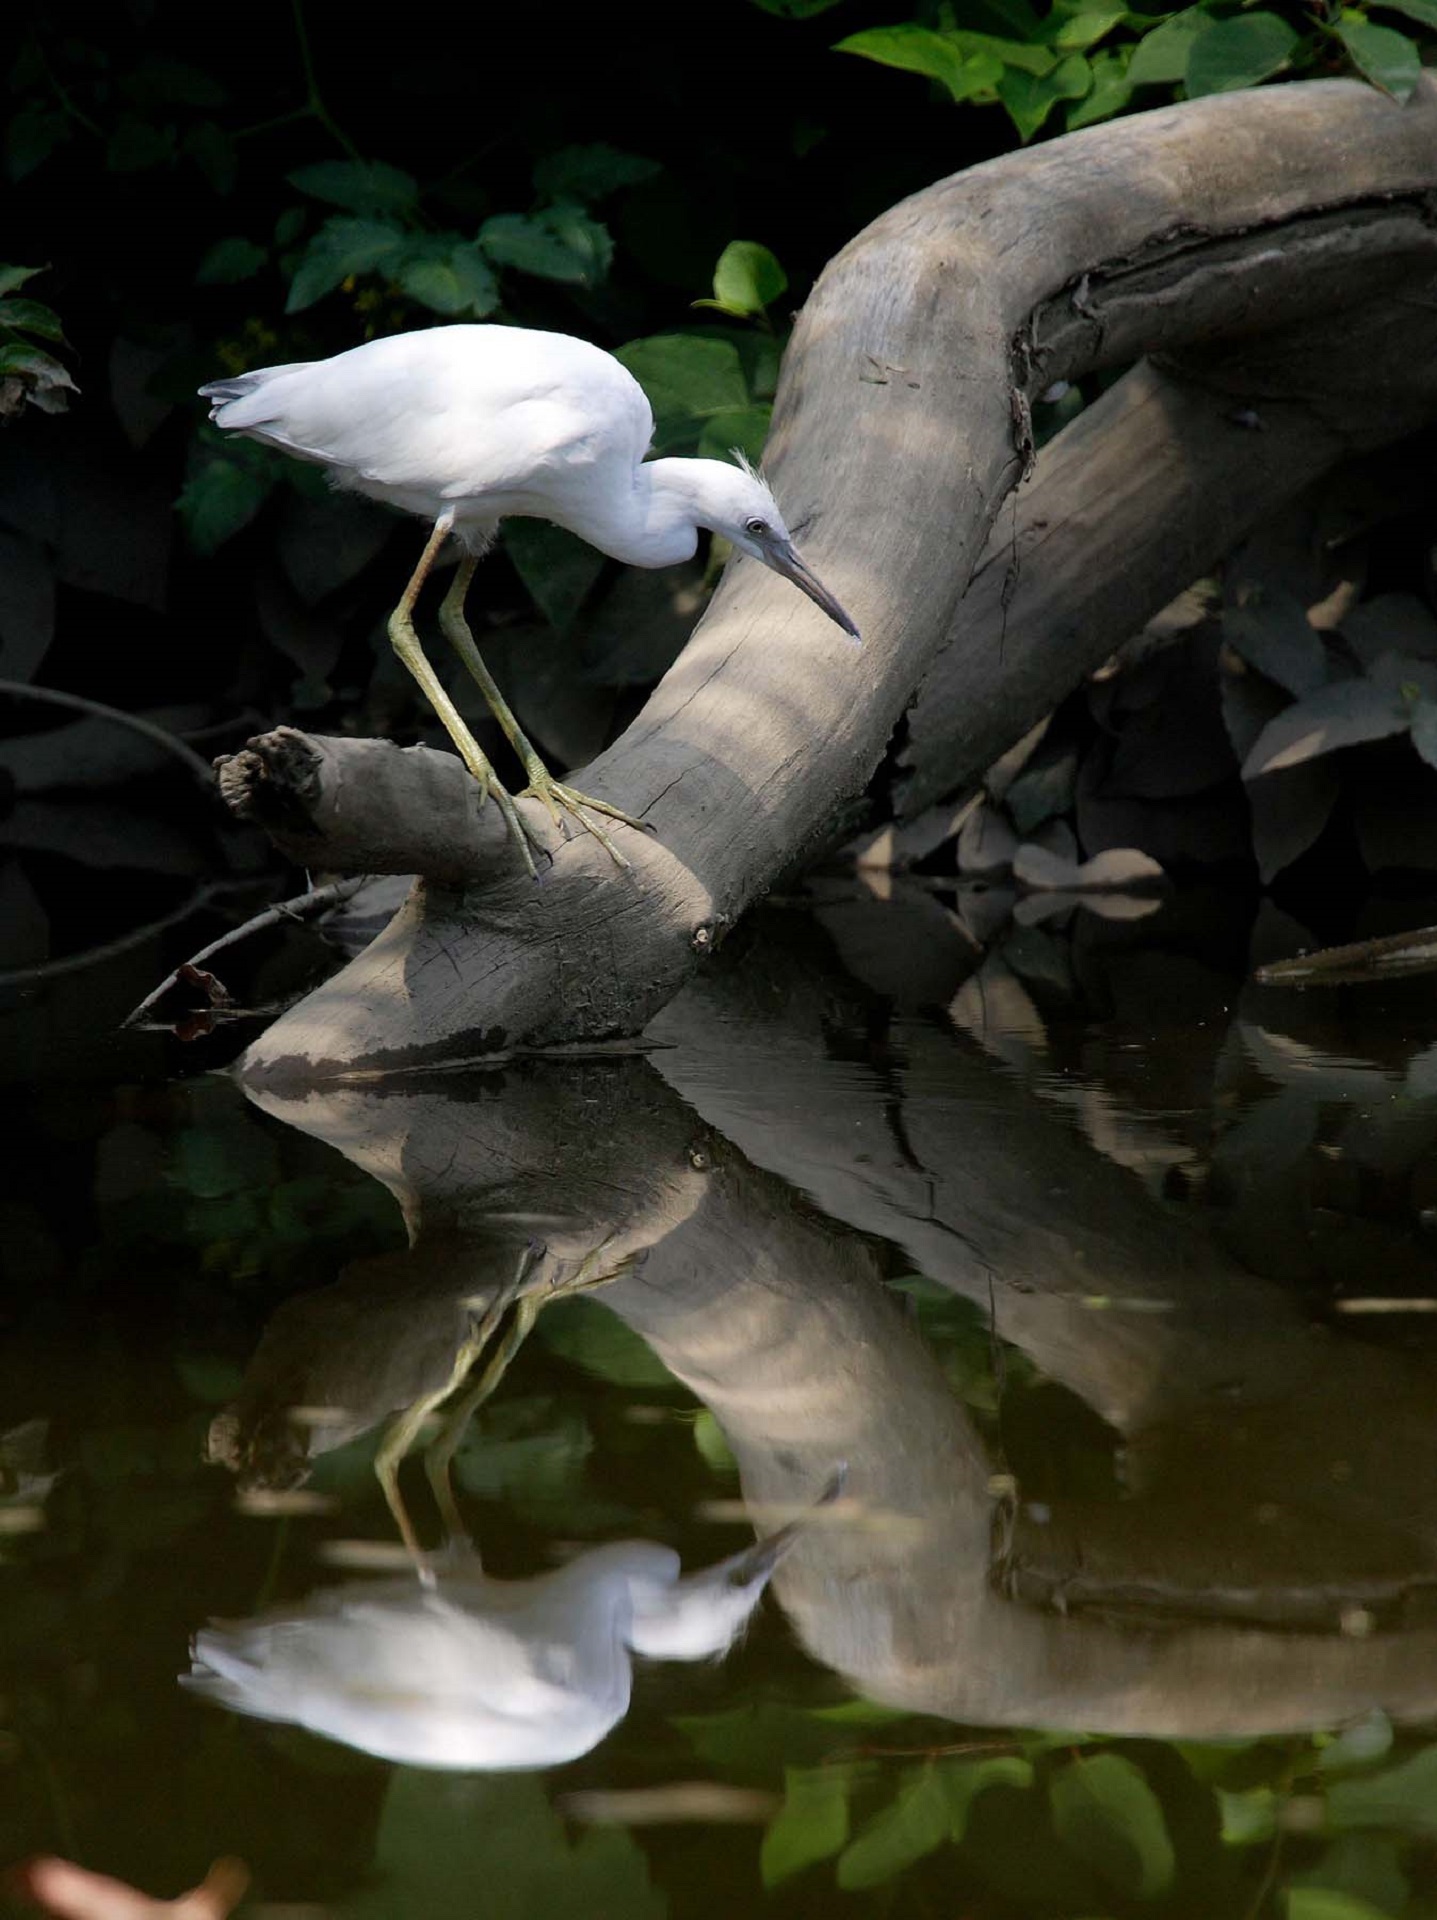
tree, water, nature, swamp, plant, leaf, flower, pond, wildlife, log, portrait, green, reflection, jungle, scenic, botany, garden, flora, fauna, perched, juvenile, little blue heron, woody plant